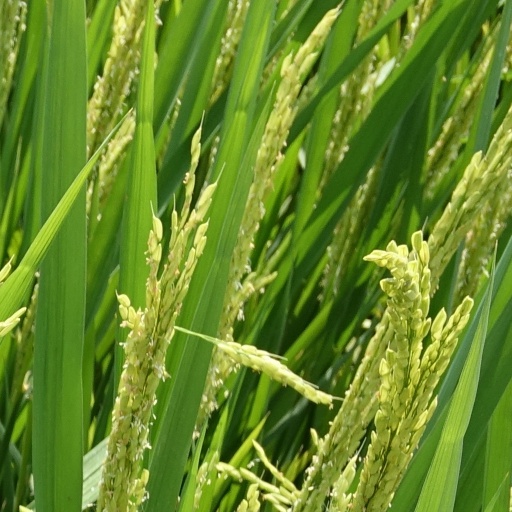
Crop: rice